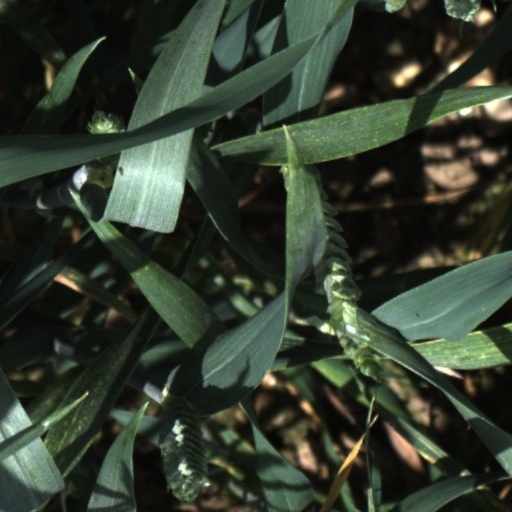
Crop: wheat